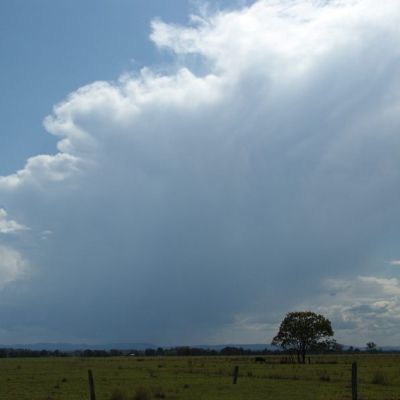
Cloud type: Cumulonimbus (Cb)